Driss Jettou

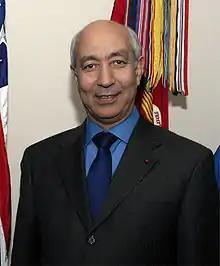
Jettou in 2004

Driss Jettou (born 24 May 1945) is a Moroccan politician, who served as the 13th prime minister of Morocco from 2002 to 2007.